Germanus I of Constantinople

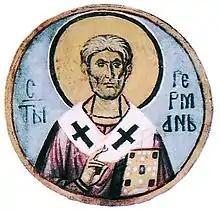
Patriarch Germanus I of Constantinople

Germanus I of Constantinople (Greek: Γερμανός; 634 – 742) was the Ecumenical Patriarch of Constantinople from 715 to 730. He is regarded as a saint by both the Orthodox and Catholic Churches, with a feast day of 12 May. He had been ecumenically preceded by Patriarch John VI of Constantinople, and was succeeded in Orthodox Rite by Patriarch Anastasius of Constantinople.